Klondike Gold Rush

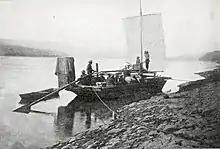
Klondikers sailing toward Dawson on the upper Yukon River, 1898

There were a few more trails established during 1898 from South-east Alaska to the Yukon River. One was the Dalton trail: starting from Pyramid Harbour, close to Dyea, it went across the Chilkat Pass some miles west of Chilkoot and turned north to the Yukon River, a distance of about . This was created by Jack Dalton as a summer route, intended for cattle and horses, and Dalton charged a toll of $250 for its use.